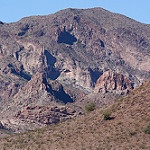
Scene: Outdoor